Ophellas

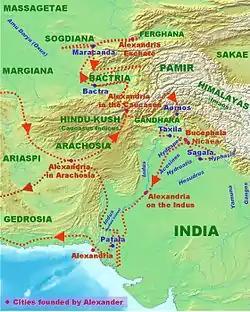
Ophellas was part of Alexander's fleet that sailed down the Indus in 326 BC.

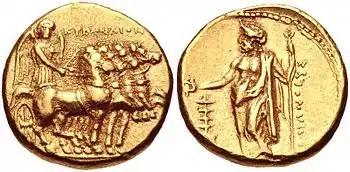

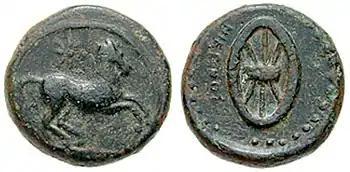
Cyrene coin struck under Ophellas as Ptolemaic governor. Circa 322–313 BC. Æ 19mm (8.14 gm). Horse running right; star above / NIKWNOS, six-spoked wheel.

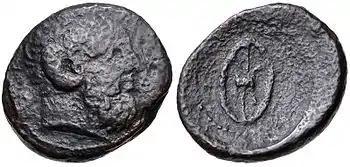
Cyrene coin struck under Ophellas as Ptolemaic governor, first reign, circa 322–313 BC. Æ Unit (25mm, 11.14 g, 9h). Head of Ammon right / Wheel in perspective.

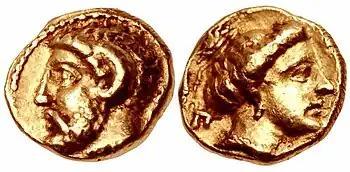
Ophellas, Ptolemaic Governor. Second reign, 312–309 BC. AV Tenth Stater (7mm, 0.86 g, 7h). Polianthes, magistrate. Head of Zeus Ammon left; [KY to right] / Head of female (Nike or Libya) right, hair tied in bun above, with ties handing below; Π-[O] flanking neck.

Ophellas or Ophelas (fl. c. 350 – 308 BC) was an ancient Macedonian soldier and politician. Born in Pella in Macedonia, he was a member of the expeditionary army of Alexander the Great in Asia, and later acted as Ptolemaic governor of Cyrene. His father's name was Seilenus.